Königstein im Taunus

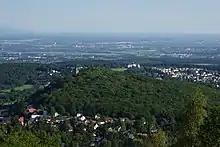
Falkenstein Castle on its hill as it can be seen from a Scenic viewpoint at the foot of the Altkönig mountain.

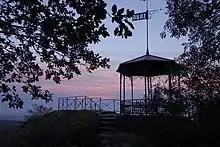
Viewpoint "Dettweiler-Tempel" at sunset

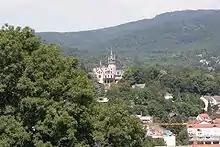
Villa Andreae

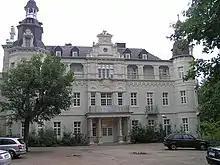
The rear view of the

Besides the town's landmark, the Königstein Castle ruins, other buildings are worth seeing, such as the historic Old Town with its Old Town Hall (Rathaus), and Falkenstein Castle, and the Old Town also found there. Nearby there is a viewpoint called "Dettweiler-Tempel", named after physician Peter Dettweiler, specialised in pulmonology, who helped establishing Falkenstein as a spa town. The viewpoint allows a look over parts of Falkenstein as well as of Frankfurt and its surrounding area.